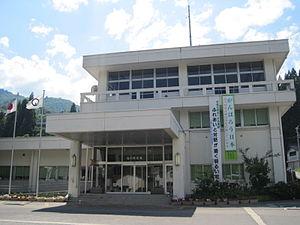
Le village de Shirakawa est un village du district d'Ōno, dans la préfecture de Gifu au Japon.